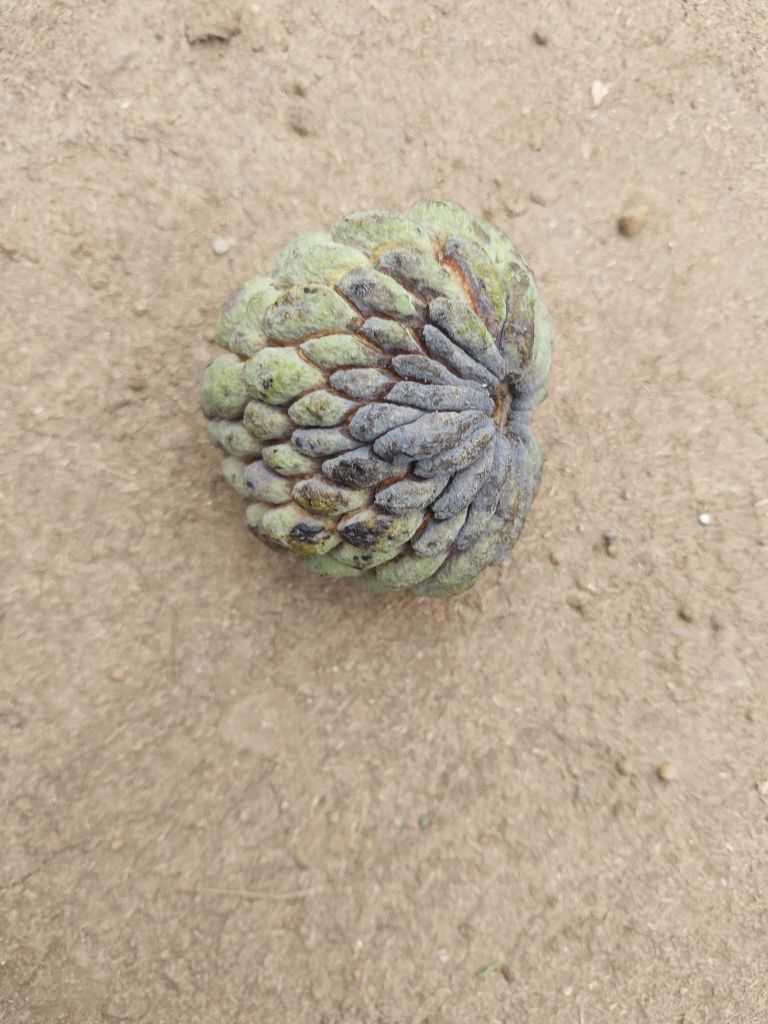
Disease label: Blank Canker